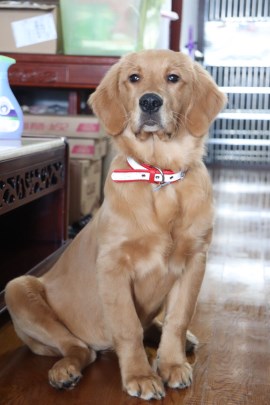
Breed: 5355-n000126-golden_retriever